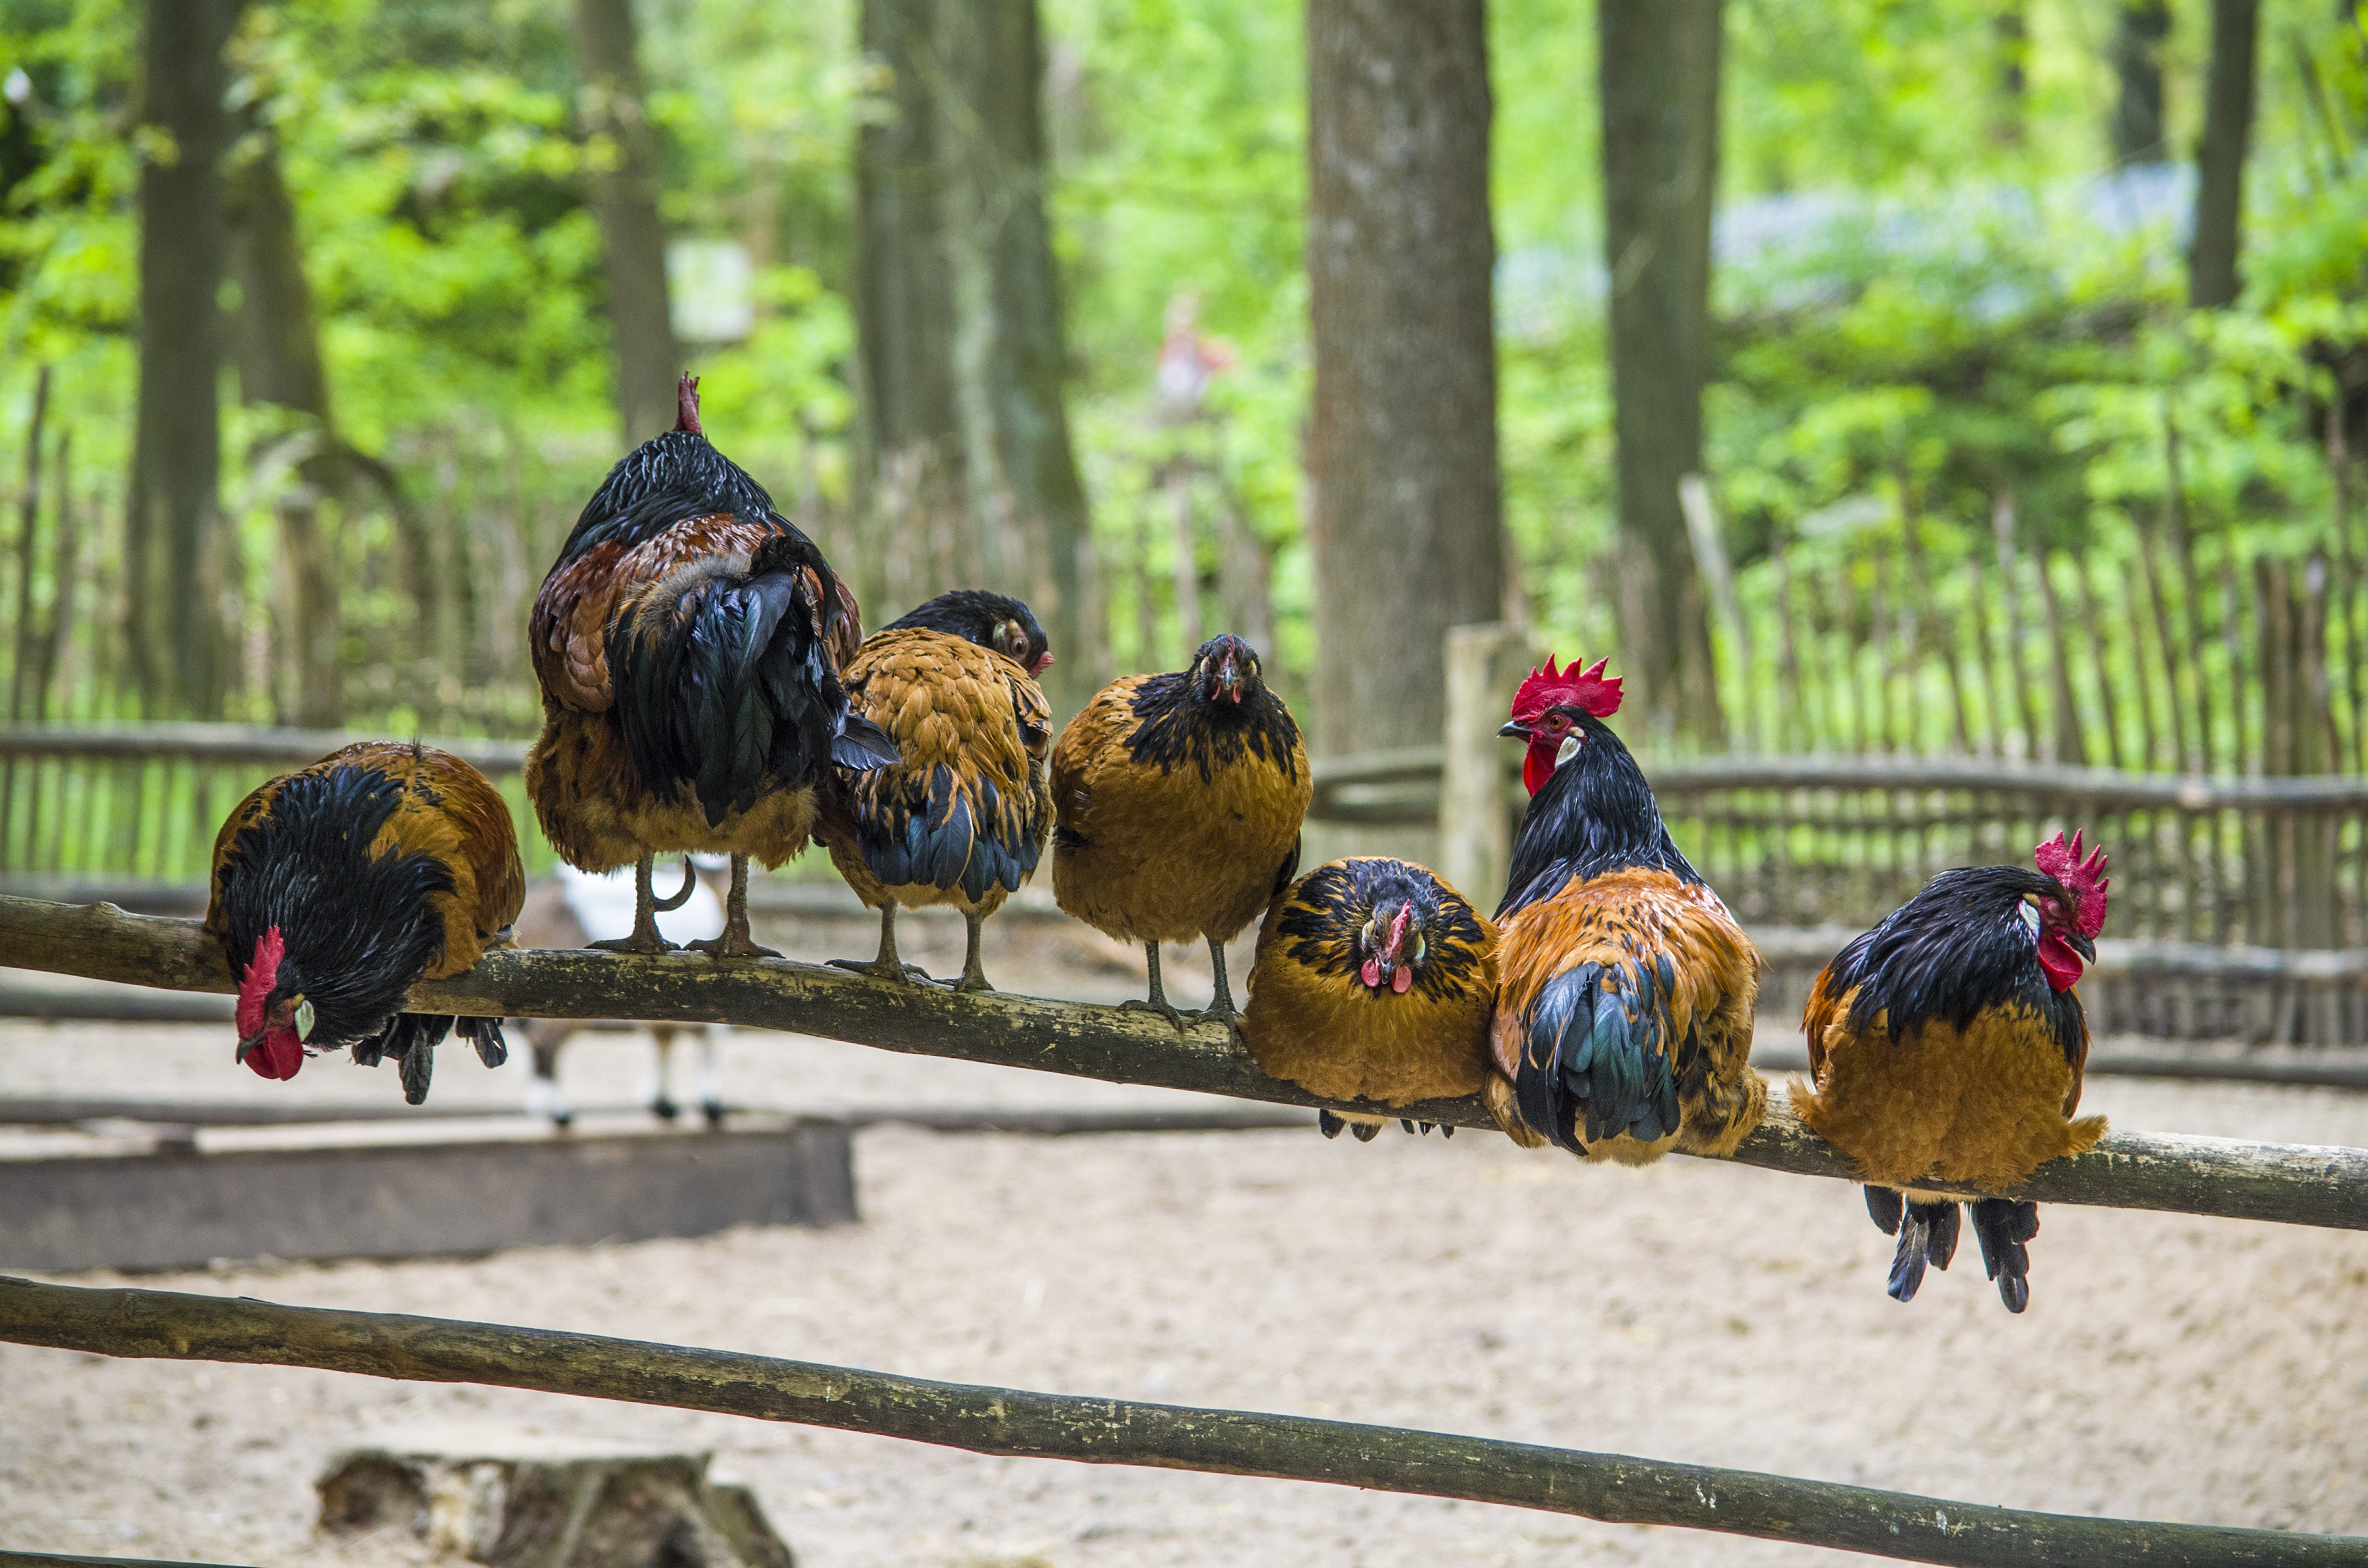
nature, bird, farm, wildlife, livestock, feather, chicken, fowl, fauna, egg, rooster, poultry, hen, animals, galliformes, vertebrate, hahn, animal world, cockscomb, chickens, phasianidae, country life, comb, pinnate, gockel, chicken coop